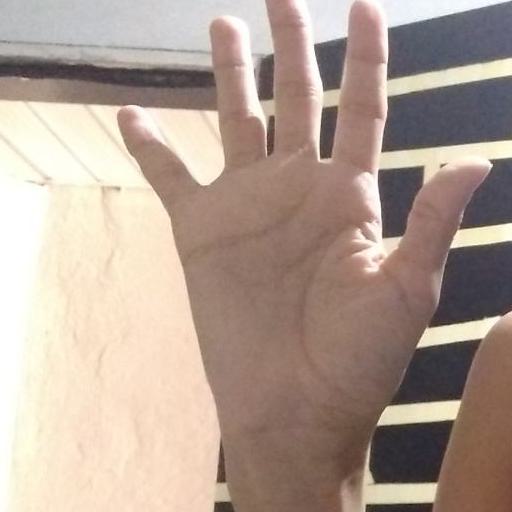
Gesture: palm